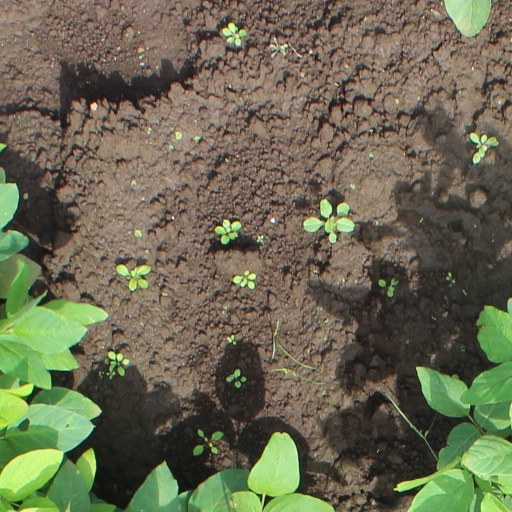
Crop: soybean